Technology High School (Rohnert Park, California)

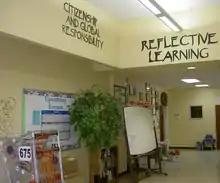
The old lobby of Tech High School in Salazar Building

Technology High School first occupied the Green Valley building complex, in the northwest corner of the Sonoma State University campus in Rohnert Park, California, from the 1999-2000 academic year through the end of the 2001-2002 academic year.